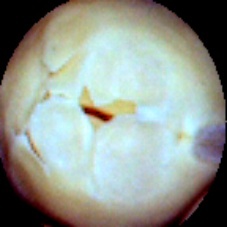
Label: Skin-damaged